Thief II

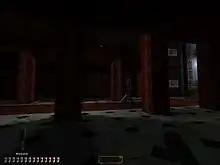
The player holds the blackjack and hides in a shadow from a patrolling guard. The light monitor in the bottom-center of the screen is completely dark, indicating that the player character is not visible to the enemy.

"Thief II" is a stealth game that takes place from a first-person perspective in a three-dimensional (3D) graphical environment. The player seeks to complete mission objectives and to evade the notice of opponents such as guards. The player must minimize the visibility and audibility of the player character, Garrett, to escape detection. Players try to avoid lit areas and loud flooring in favor of shadows and quiet flooring. A light monitor on the heads-up display (HUD) indicates the player character's visibility. While it is possible for the player character to engage in direct combat, he is easily defeated.